Hatfield, Hertfordshire

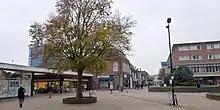
Hatfield New Town centre, looking west along its axis.

In 1930 the de Havilland airfield and aircraft factory was opened at Hatfield and by 1949 it had become the largest employer in the town, with almost 4,000 staff. It was taken over by Hawker Siddeley in 1960 and merged into British Aerospace in 1978. In the 1930s it produced a range of small biplanes. During the Second World War it produced the Mosquito fighter bomber and developed the Vampire, the second British production jet aircraft after the Gloster Meteor. After the war, facilities were expanded and it developed the Comet airliner (the world's first production jet liner), the Trident airliner, and an early bizjet, the DH125.